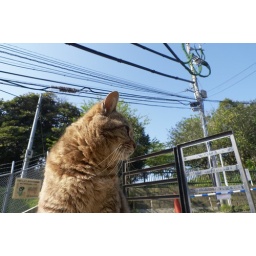
under the blue sky